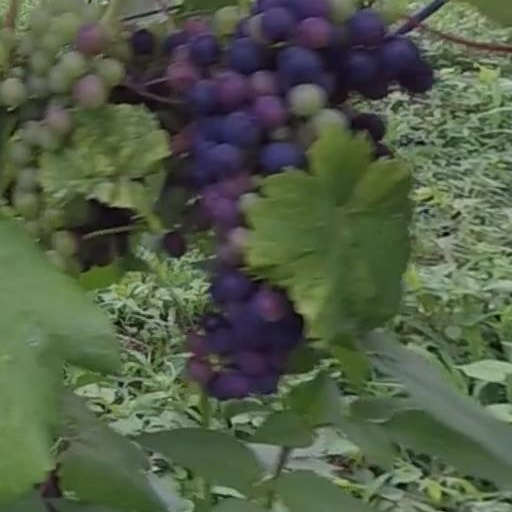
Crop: grape